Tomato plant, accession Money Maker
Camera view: horizontal (90 deg, fisheye); turntable rotation: 330 degrees
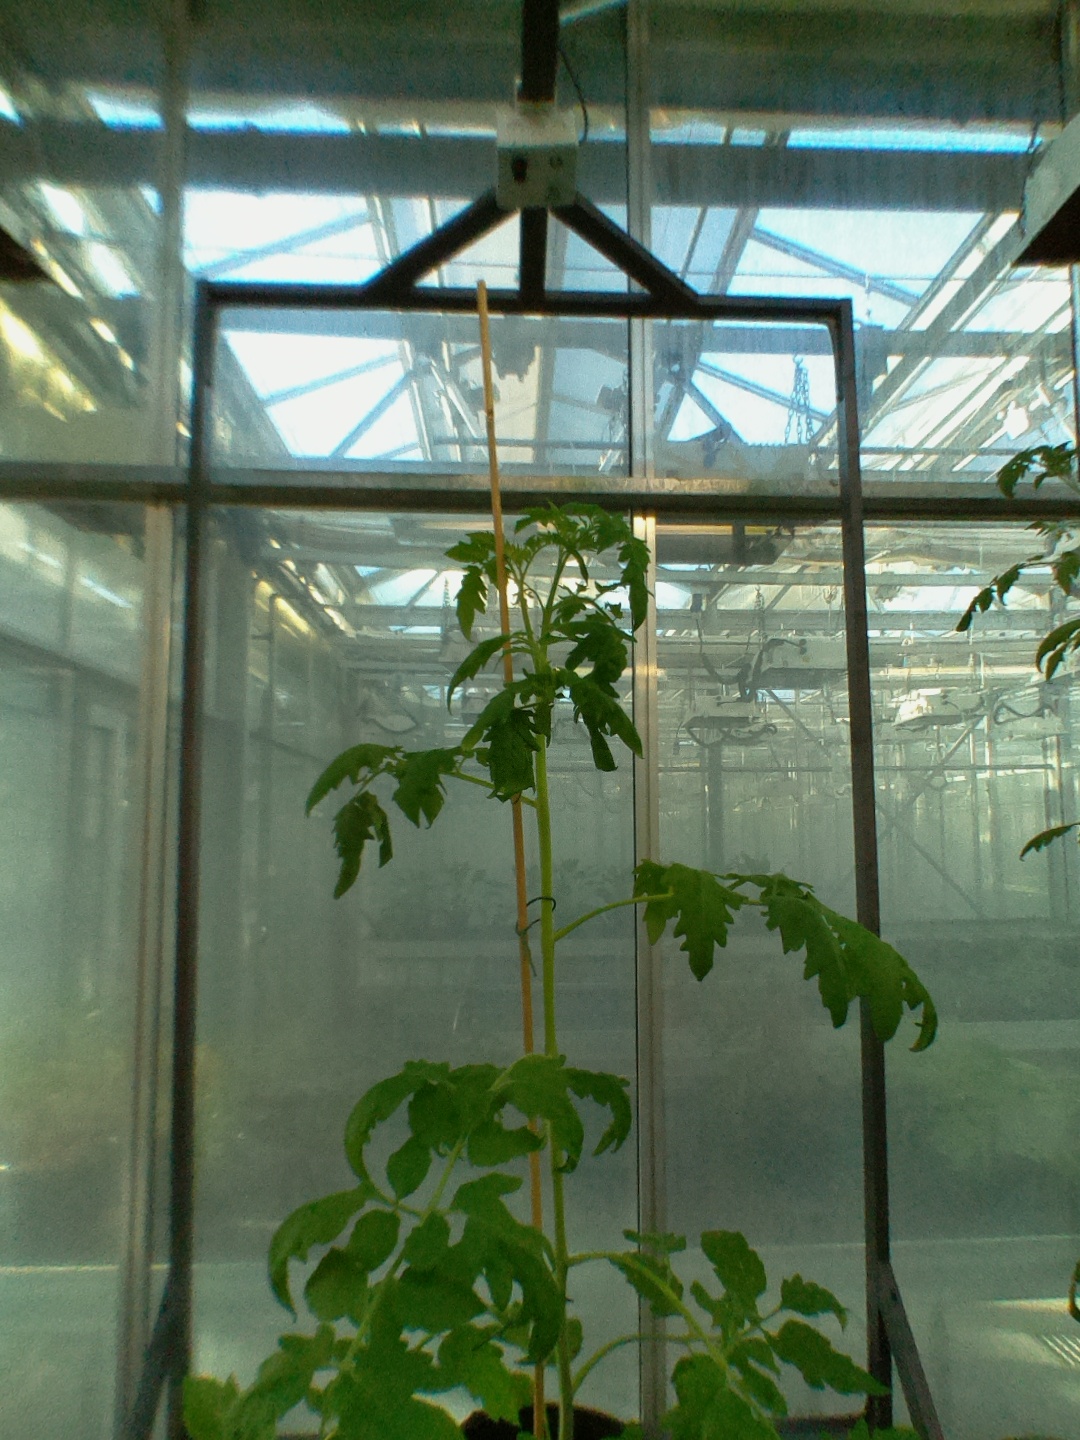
BBCH growth stage 51: First inflorence visible, visible closed flower bud